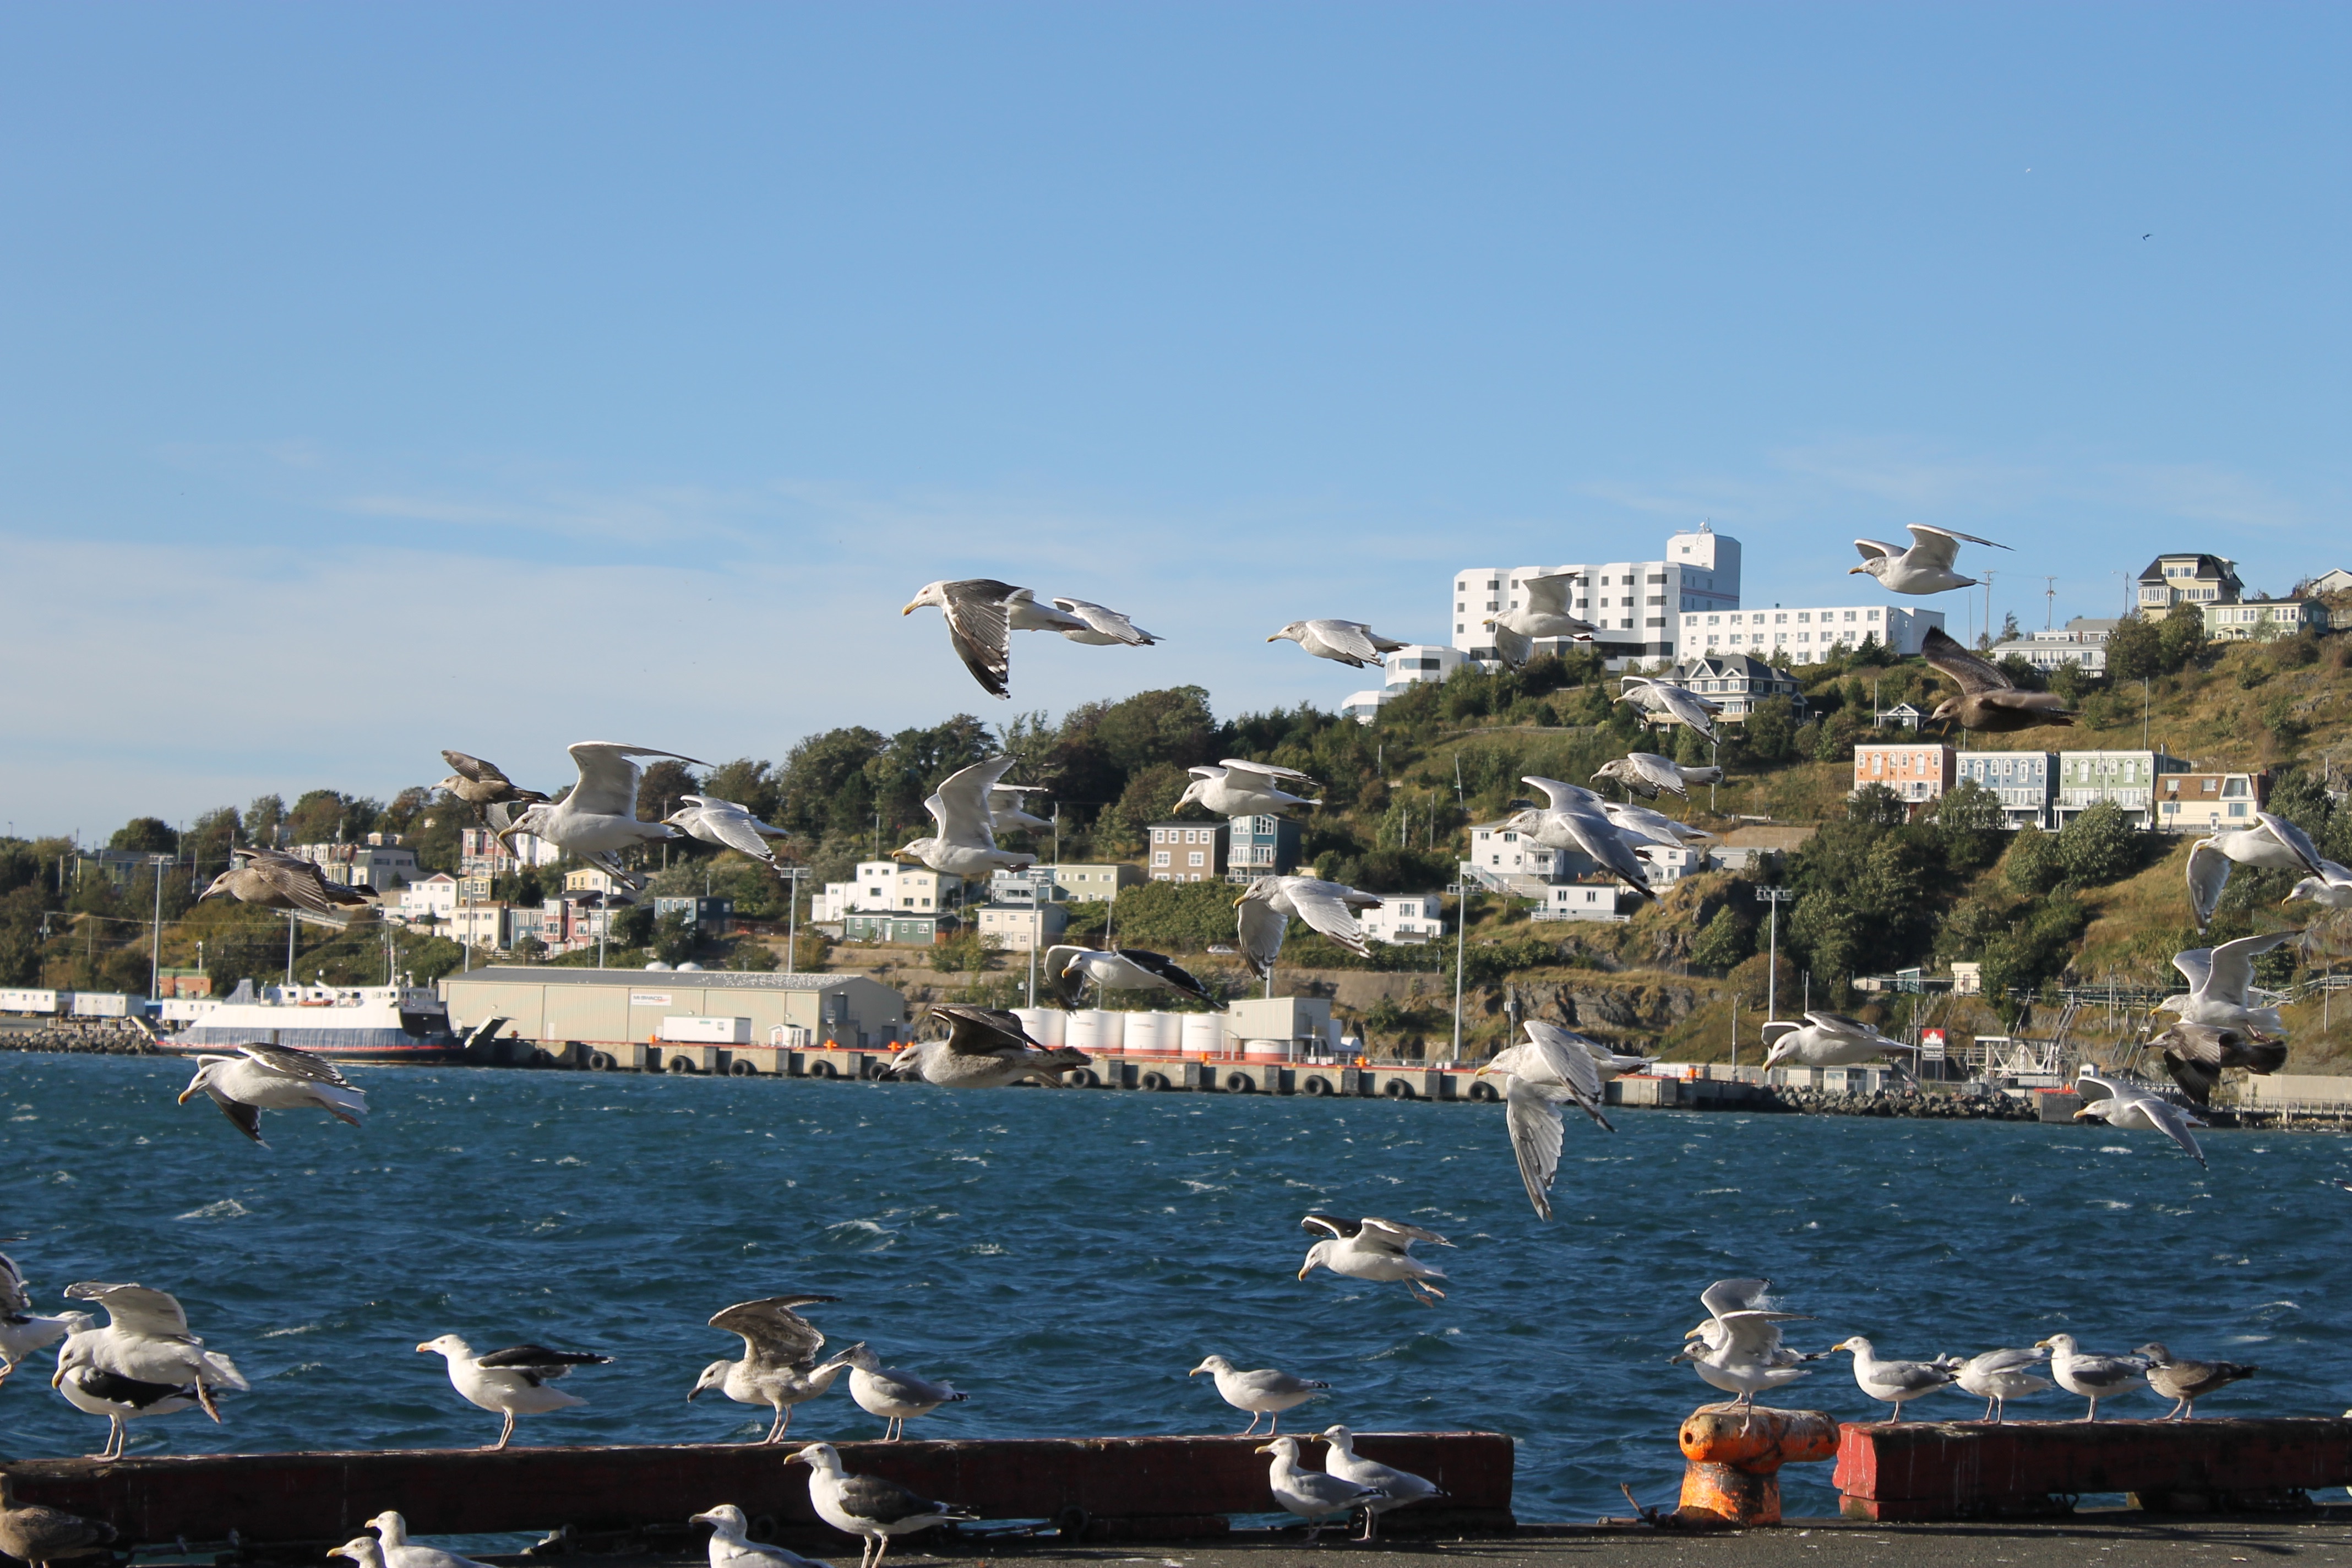
beach, sea, coast, dock, vacation, vehicle, bay, harbor, marina, port, boating, cape